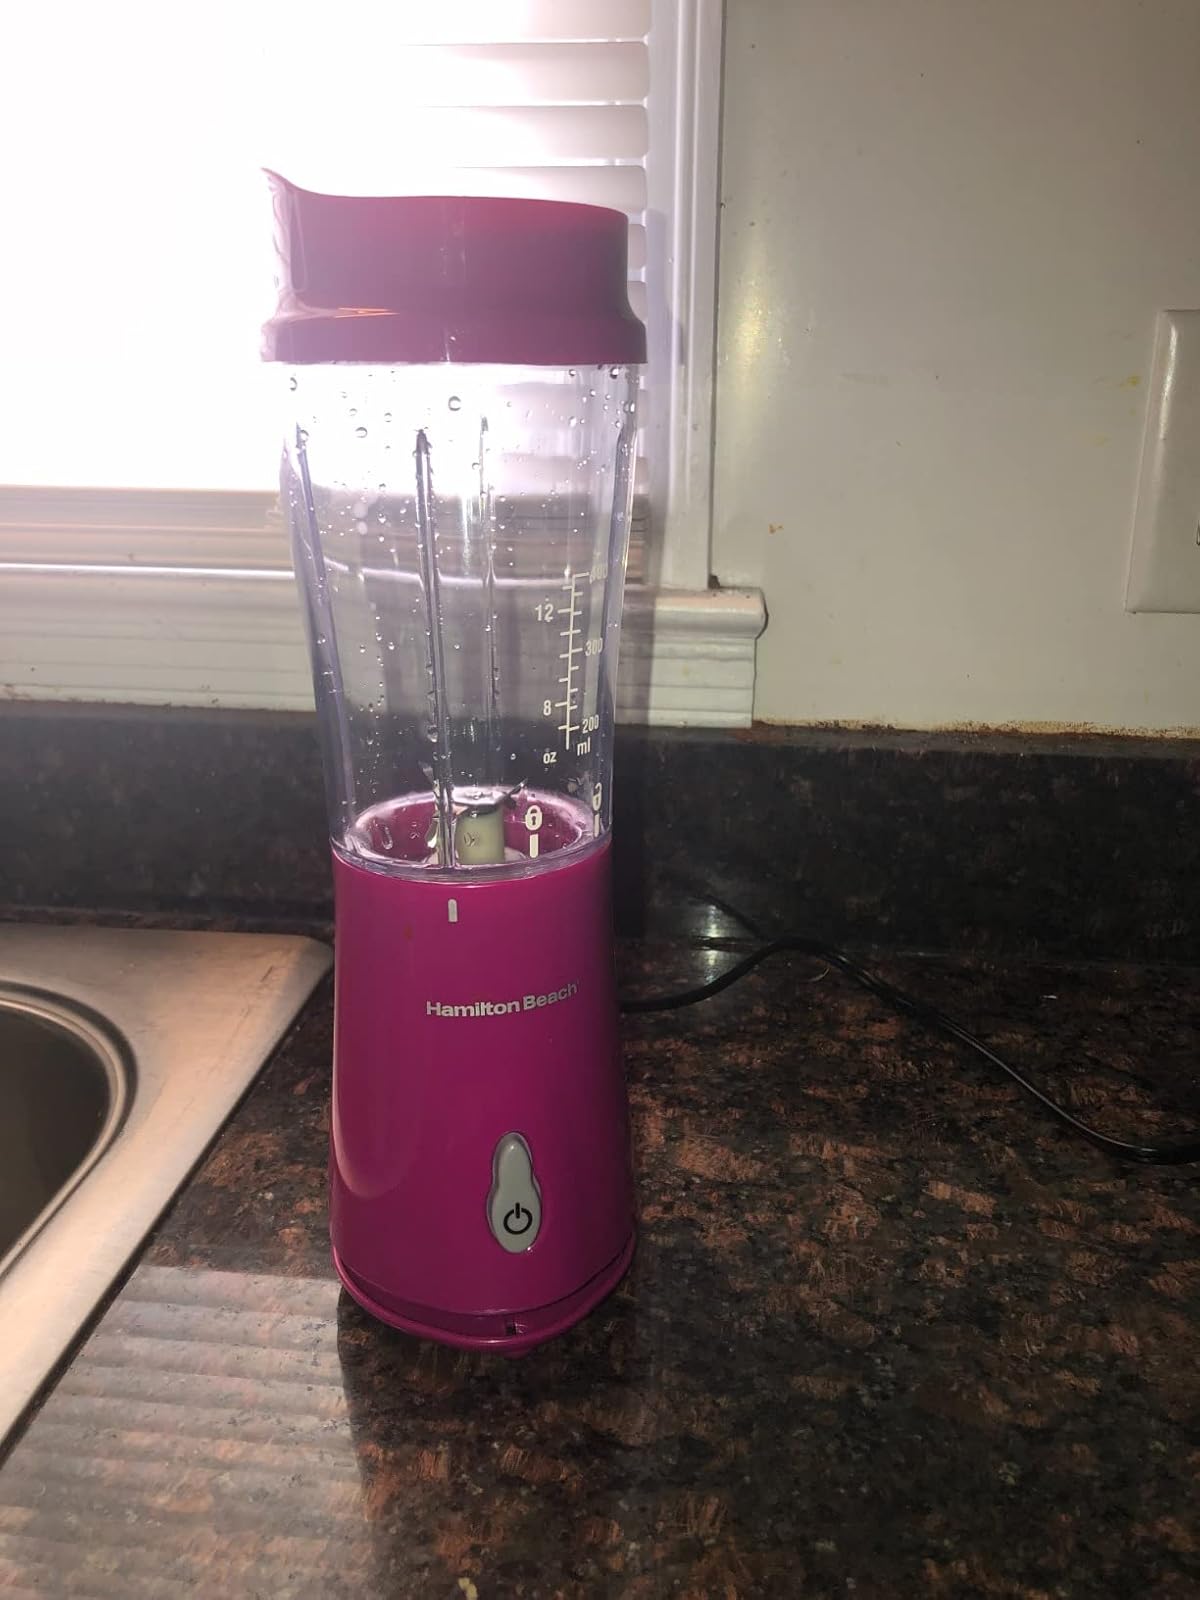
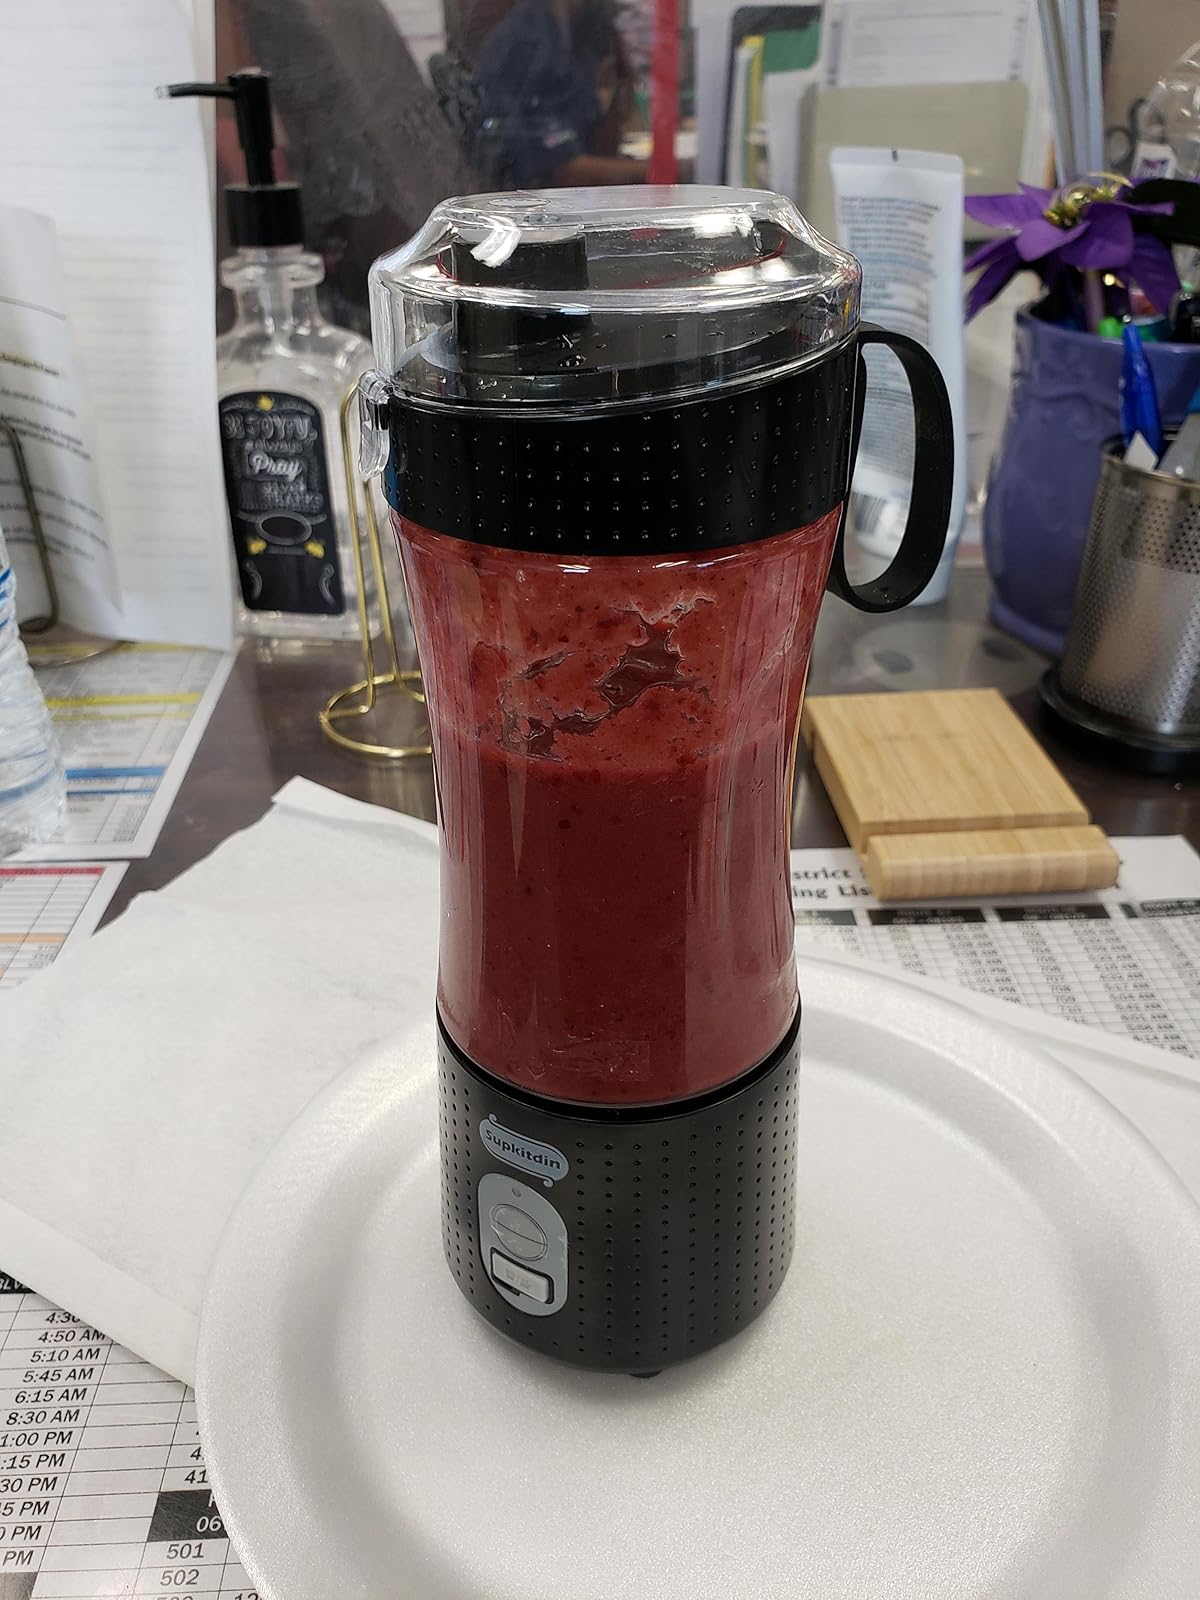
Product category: items_blender
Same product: no